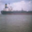
Label: ship